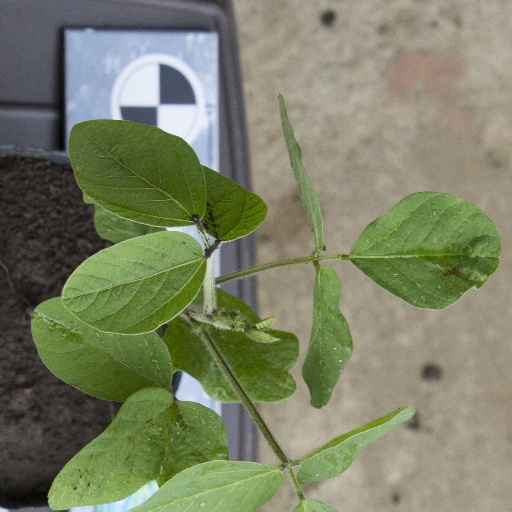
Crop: soybean